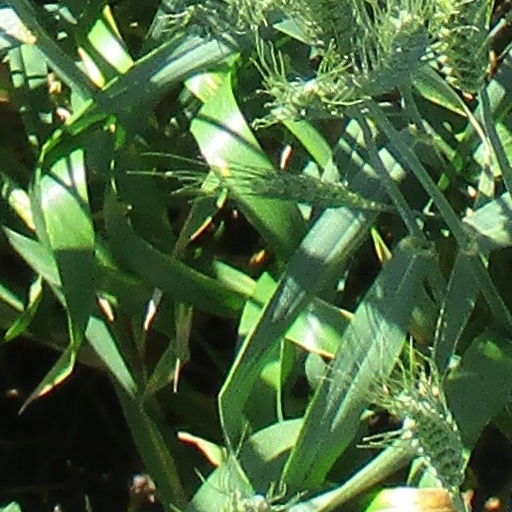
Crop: wheat